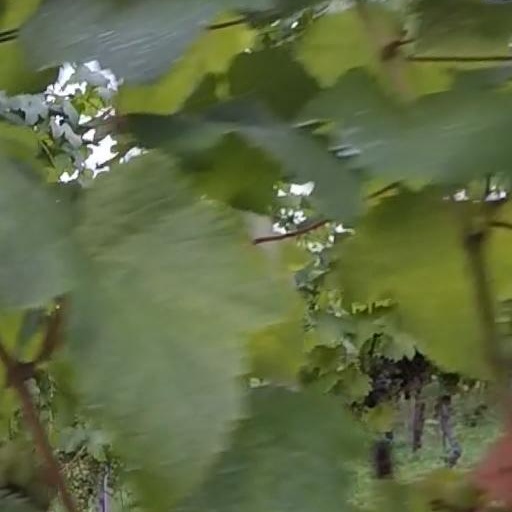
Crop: grape